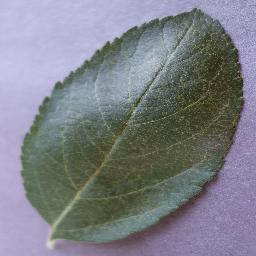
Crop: apple
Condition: healthy